Hohenschwangau Castle

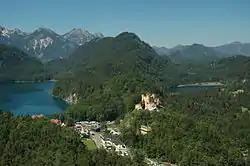
Hohenschwangau Village on left, Schloss Hohenschwangau on right, as seen from Neuschwanstein Castle

King Maximilian died in 1864 and his son Ludwig succeeded to the throne, moving into his father's room in the castle. As Ludwig never married, his mother Marie was able to continue living on her floor during the summer months. King Ludwig enjoyed living in Hohenschwangau, however mostly in the absence of his disliked mother, especially after 1869 when the building of his own castle, Neuschwanstein, began on the site of the old Schwangau fortress, high above his parents' castle.